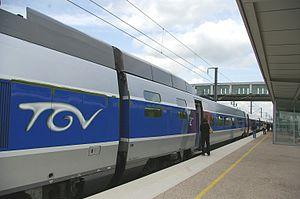
La gare de Lorraine TGV est une gare ferroviaire française de la ligne à grande vitesse Est européenne, située sur la commune de Louvigny, au sud de Metz et au nord de Nancy, à sept kilomètres au sud-ouest de l'aéroport de Metz-Nancy-Lorraine, en région Grand Est. Ouverte en 2007, elle permet principalement d'accéder aux trains qui contournent l'agglomération parisienne par la LGV Interconnexion, les TGV vers Paris desservant directement les principales gares de centre-ville de la région. Elle est l'une des trois nouvelles gares de la LGV Est européenne en service depuis le 10 juin 2007, avec les gares de Meuse TGV et de Champagne-Ardenne TGV.